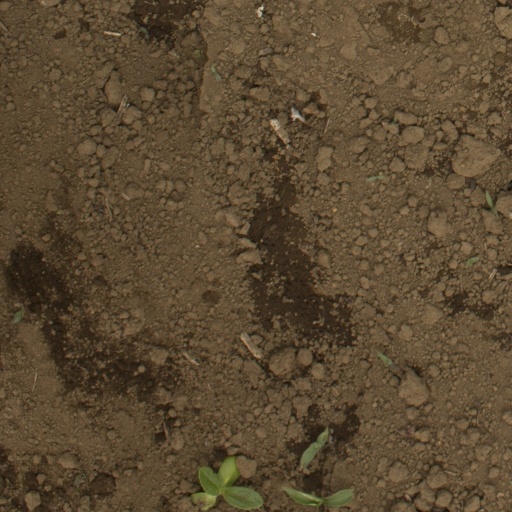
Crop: Jerusalem artichoke